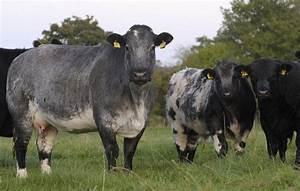
cow